Essonne's 9th constituency

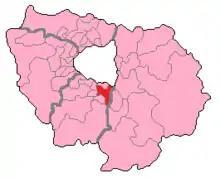
Essonne's 9th Constituency shown within Île-de-France

The 9th constituency of Essonne is a French legislative constituency in the Essonne "département".